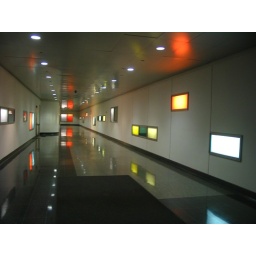
Below-street-level corridor in the Lehman Brothers building at 49th &amp;amp; 7th, viewed from the entrance to the N train station.